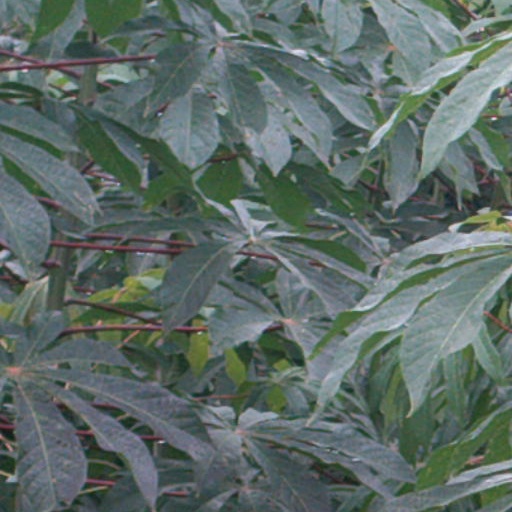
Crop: cassava